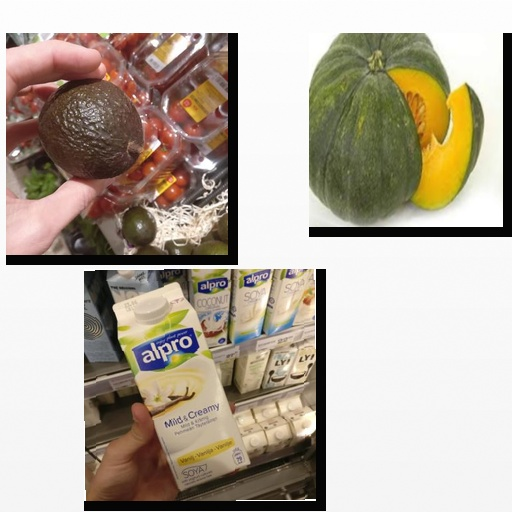
Food items: avocado, vanilla_soy_yogurt, pumpkin